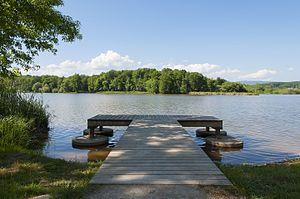
Nouveau ponton pour les pêcheurs.
L'étang des Forges est un plan d'eau d'une superficie de 30 hectares situé dans les communes de Belfort et Offemont. Avant d'être aménagé en étang par la construction d'un barrage, l'endroit était probablement une zone humide.